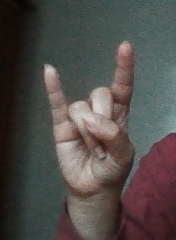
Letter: la